Mary Steen

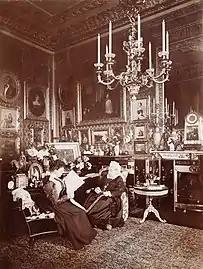
Mary Steen: Queen Victoria and Princess Beatrice, Windsor Castle (1895)

In 1884, at the age of 28, she opened her own photographic studio on Amagertorv in the centre of Copenhagen. At the 1888 Nordic Exhibition she won a silver medal for her photographs of both royalty and ordinary citizens in their homes, and she also exhibited at the 1893 World Exhibition in Chicago.